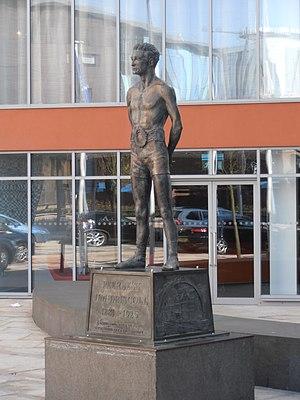
Jim Driscoll est un boxeur britannique né le 15 décembre 1880 et mort le 31 janvier 1925 à Cardiff, Pays de Galles.